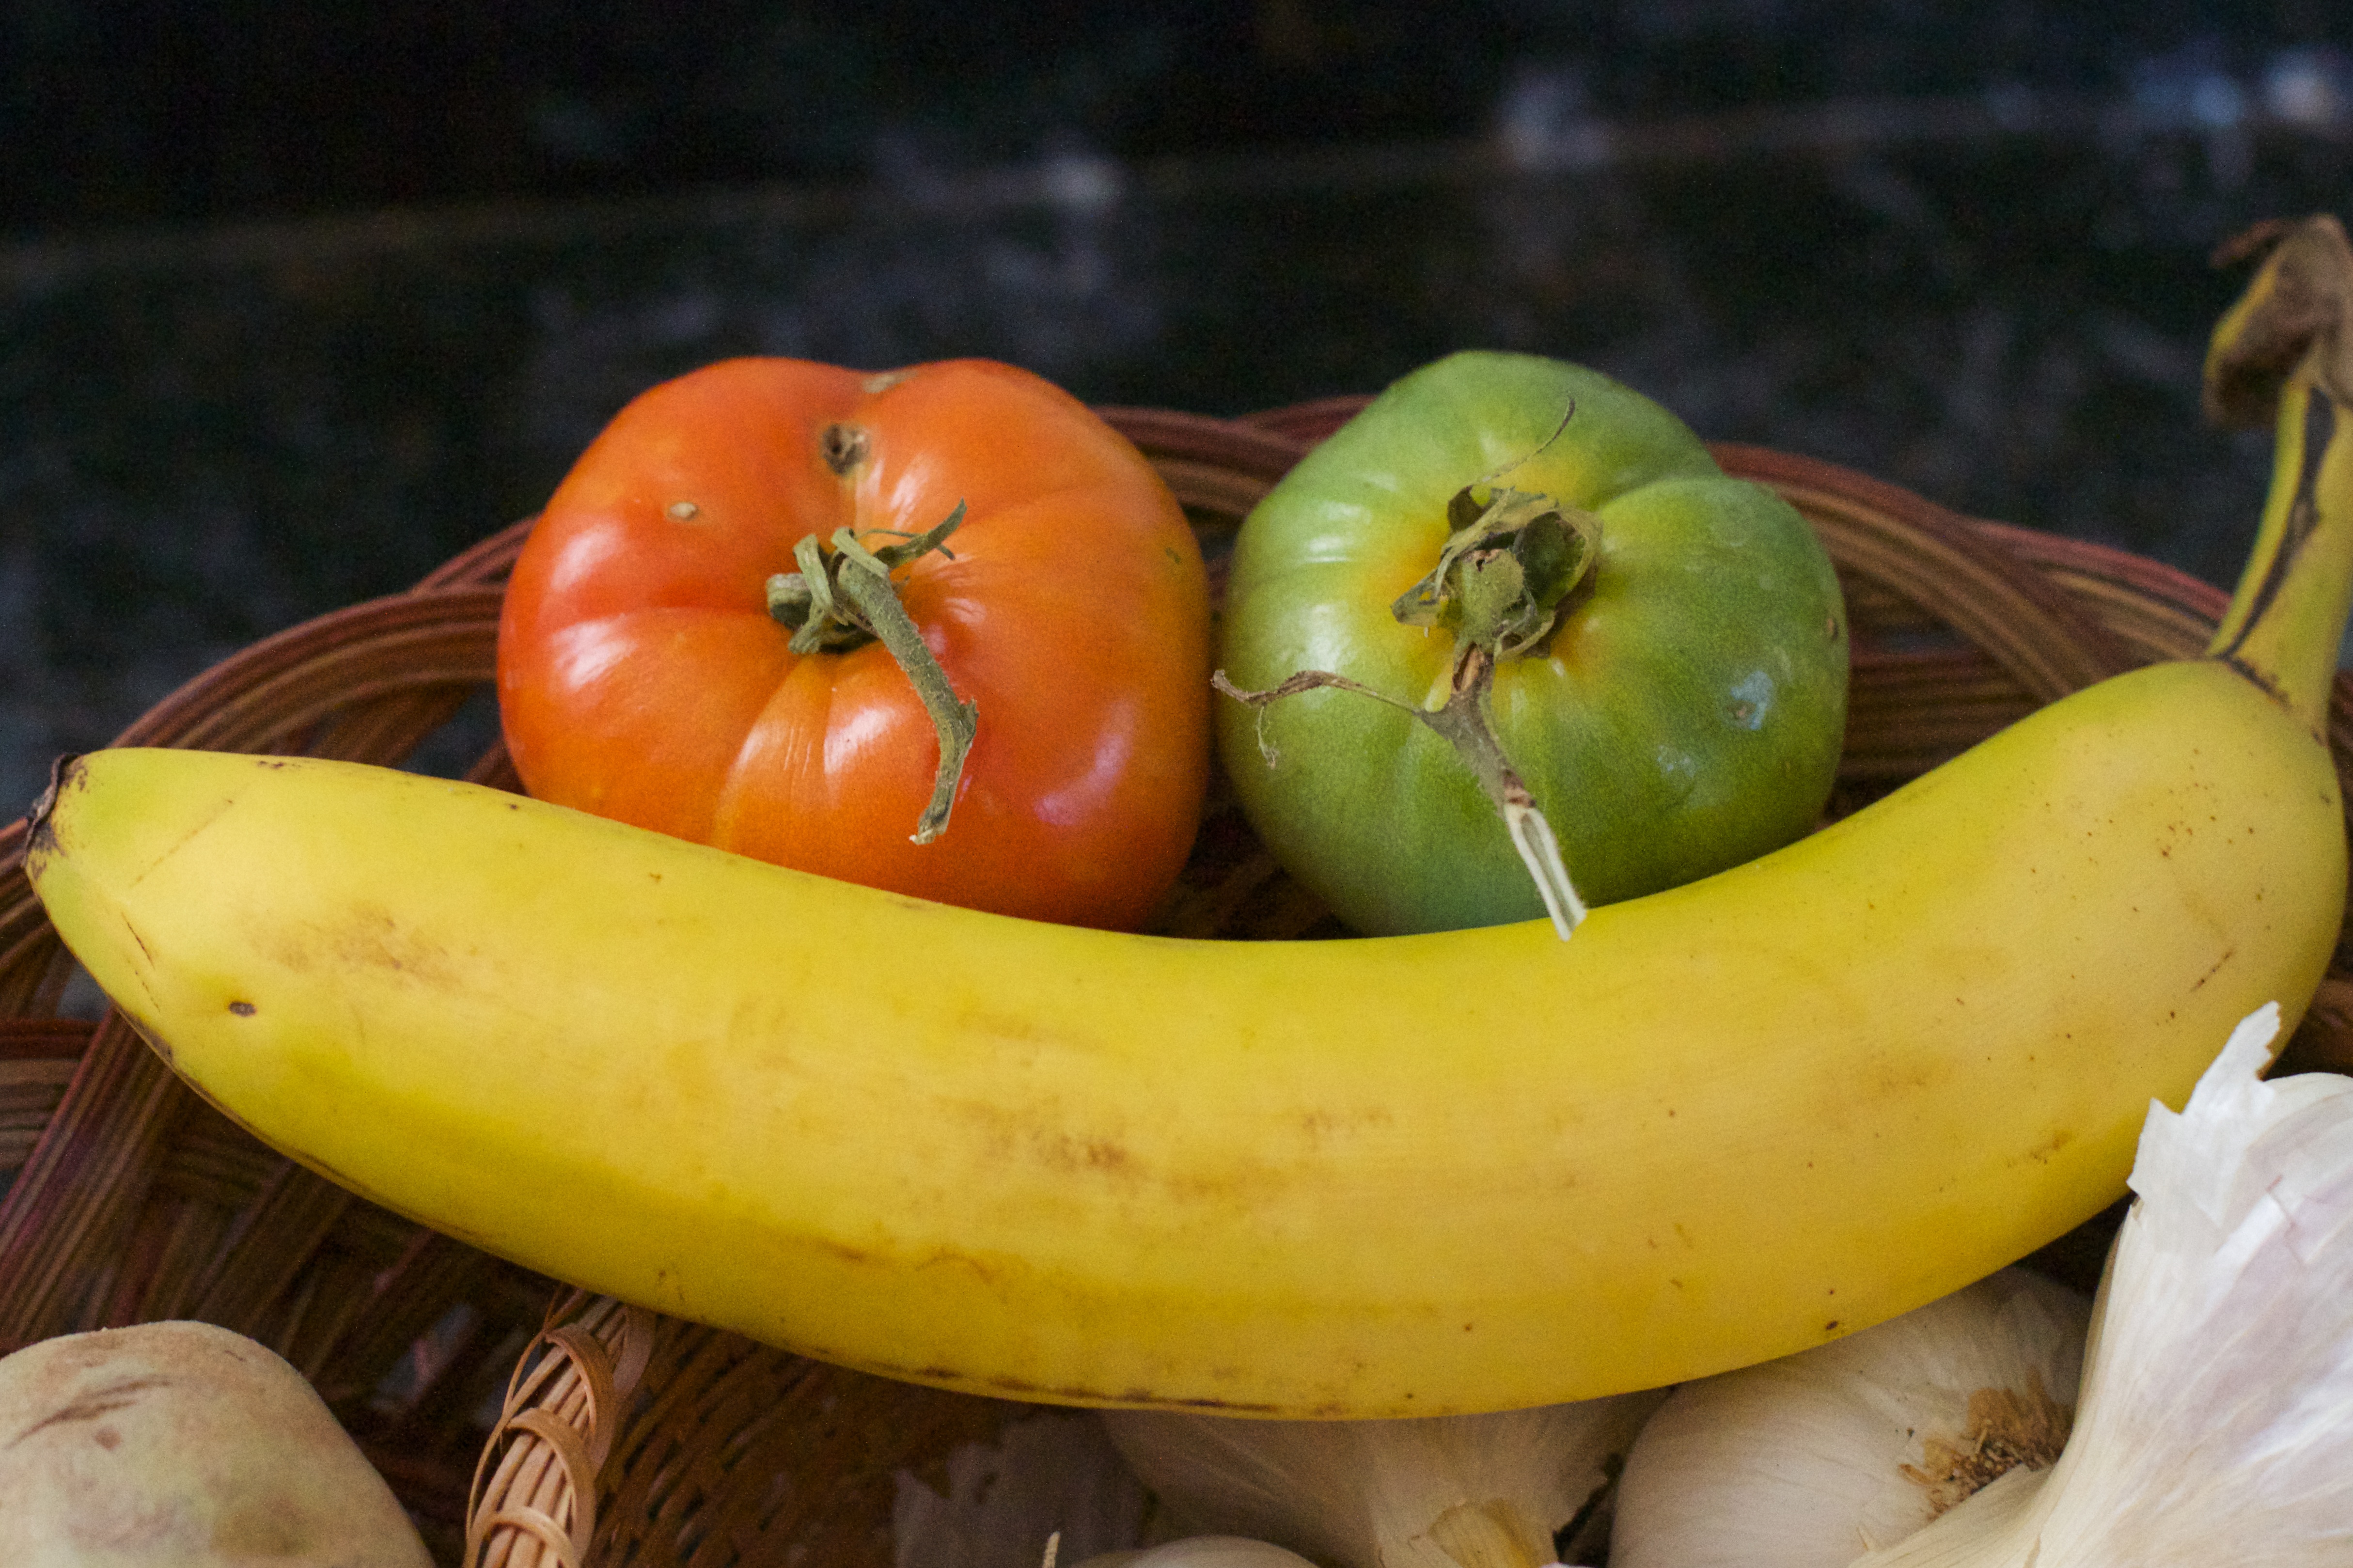
plant, fruit, food, produce, vegetable, banana, gourd, flowering plant, winter squash, land plant, banana family, summer squash